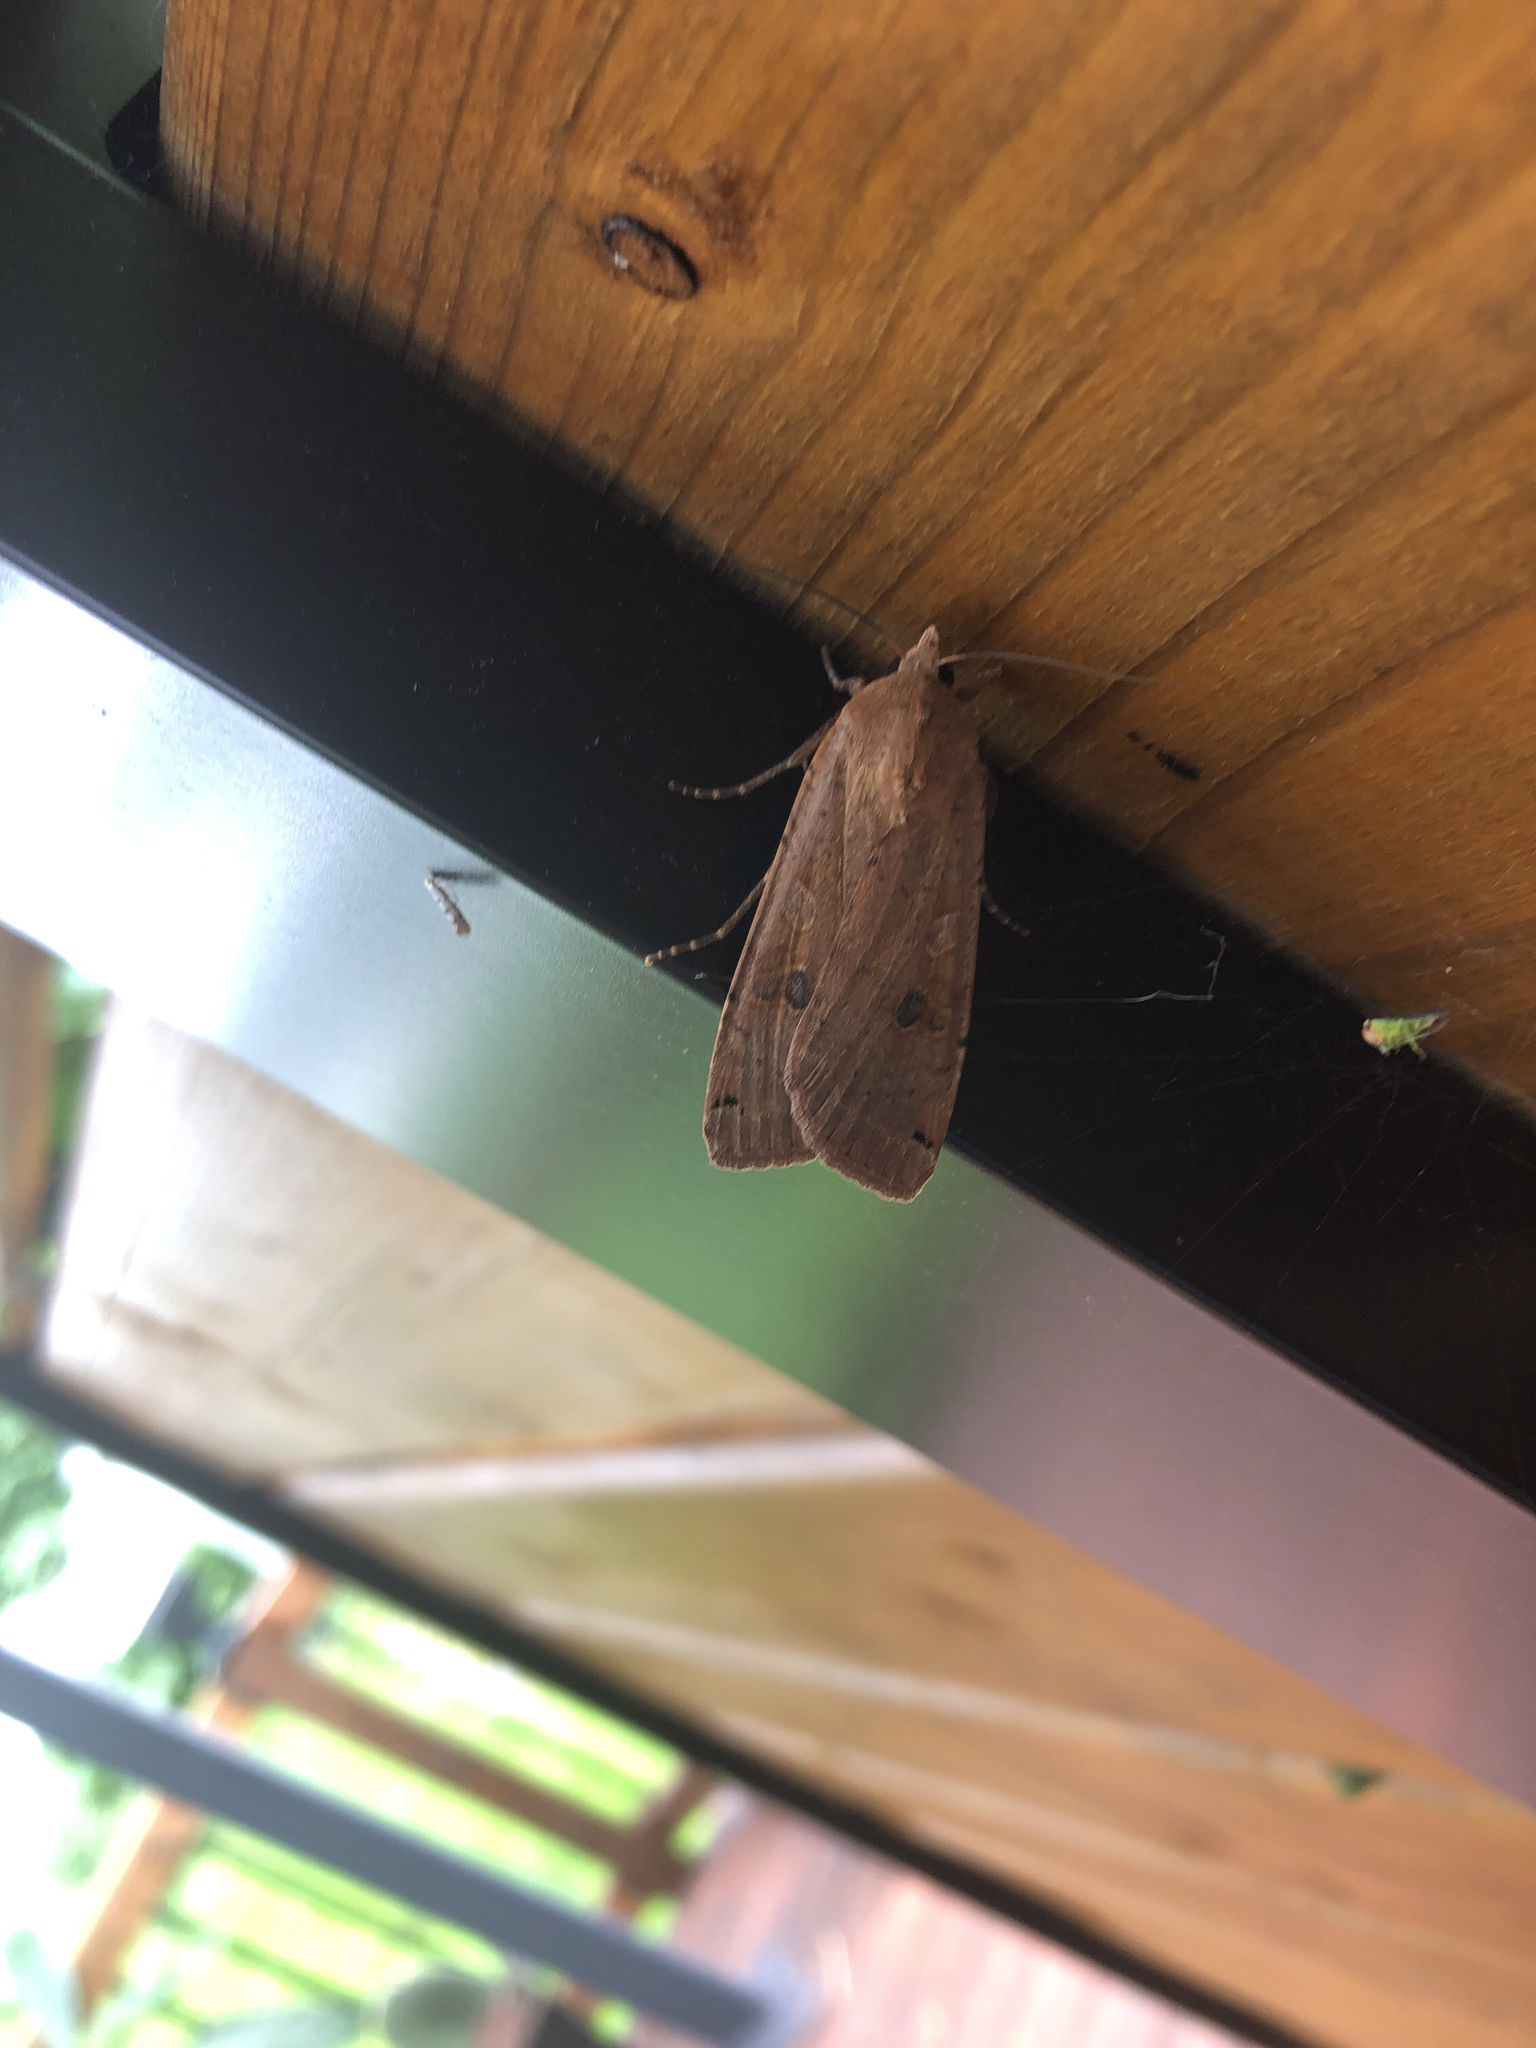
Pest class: cutworms